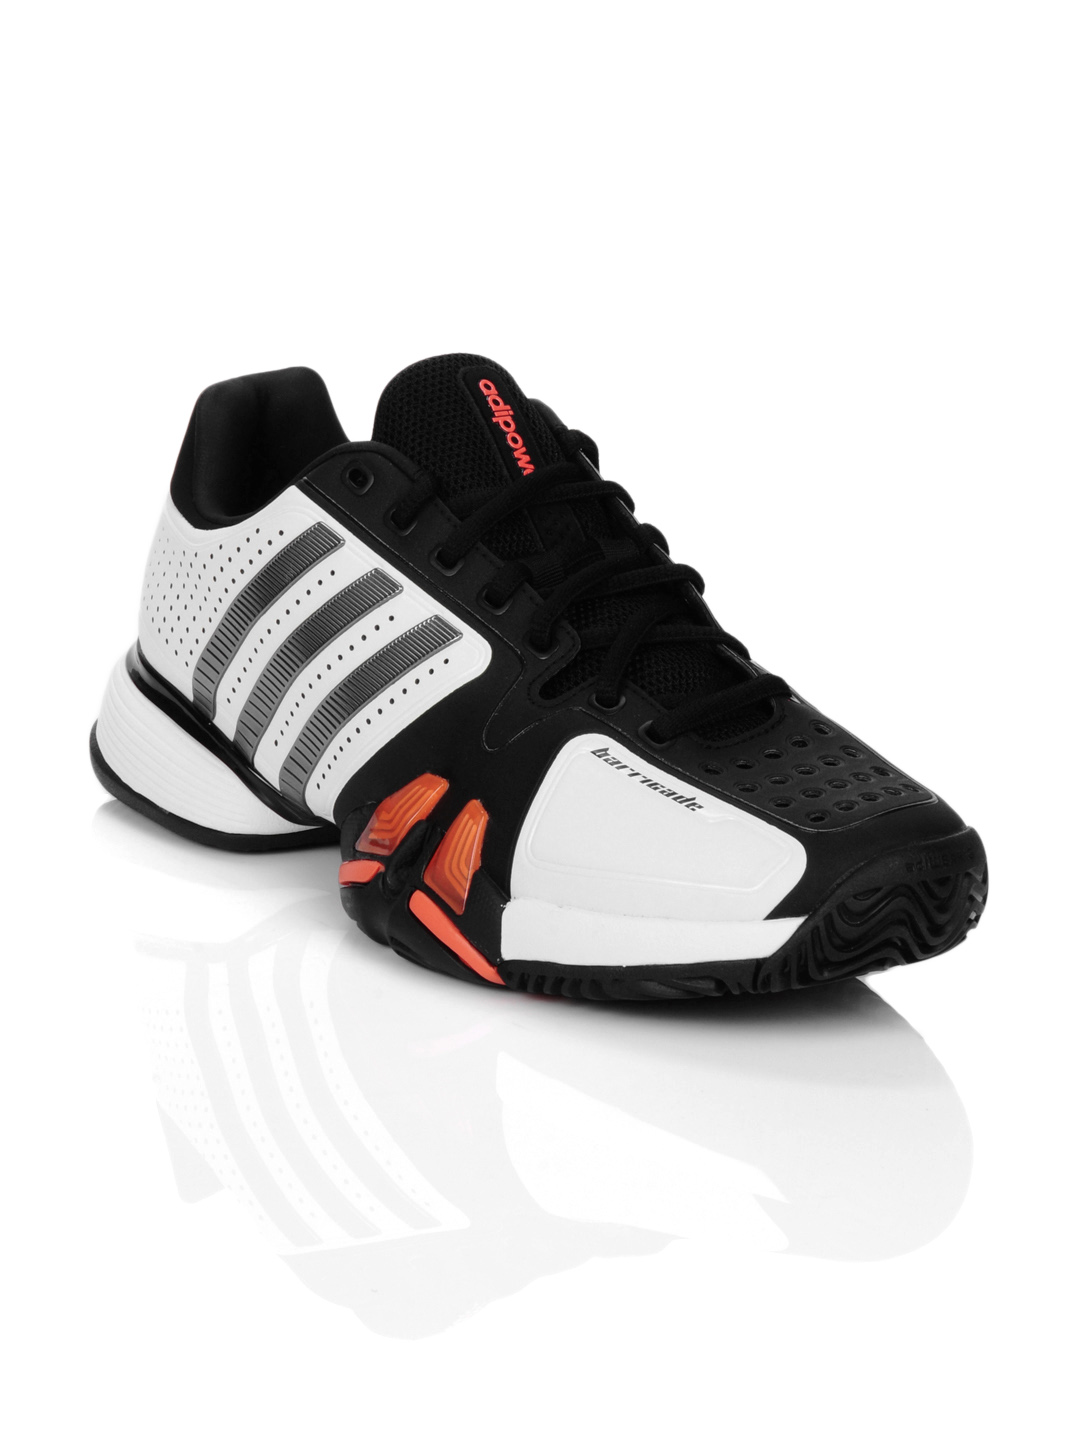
ADIDAS Men Adipower Barricade Black Sports Shoes
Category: Footwear / Shoes / Sports Shoes
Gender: Men
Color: Black
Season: Summer 2012
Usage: Sports